Naval operations on Lake Garda (1866)

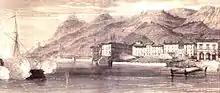
Gargnano being bombarded by the Austrian navy, 1866

The Italian Garda squadron had its headquarters on the west bank of the lake in Salò. It consisted of two Italian-built wooden steam gunboats, the "Solferino" and "San Martino," a third steam gunboat, the , donated by Napoleon III in 1859 (the , and , also donated by Napoleon, were out of service at the start of the conflict), and the paddle steamer "Verbania", later renamed the "Benaco". It also included a company of light infantry, the "Cacciatori di Garda", and once war broke out more ground forces were attached, including the 1st Battalion of the 10th Volunteer Regiment from Garibaldi's corps and a detachment of seven heavy guns. The Italians gathered as many sailboats and other small craft as they could and concentrated them at their base at Salò at the southwestern corner of the lake for possible use in amphibious assaults across the lake. The flotilla was commanded by Lieutenant Colonel .